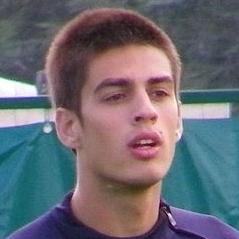
Age: 19